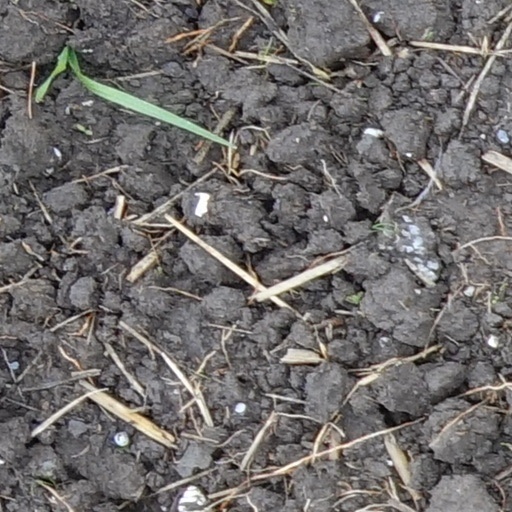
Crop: wheat